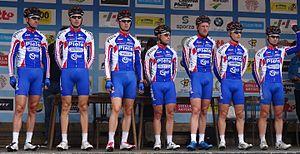
Reportage photographique réalisé le mercredi 27 août à l'occasion du départ de la Druivenkoers Overijse 2014 à Huldenberg, Belgique.
La saison 2014 de l'équipe cycliste Jo Piels est la douzième de cette équipe.
L'équipe cycliste Destil-Jo Piels est une équipe cycliste néerlandaise participant aux circuits continentaux de cyclisme et en particulier l'UCI Europe Tour.